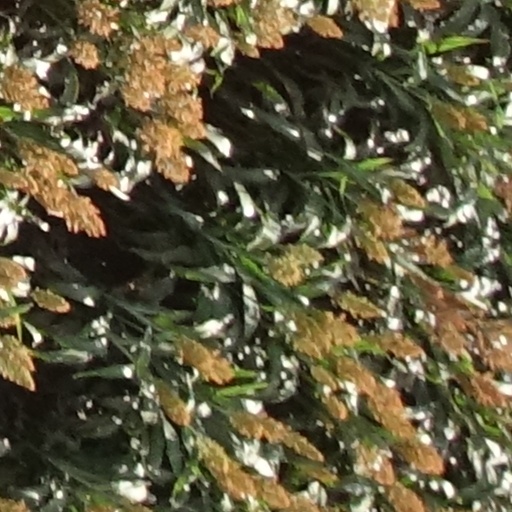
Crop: sorghum